Understrike

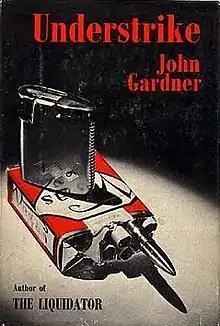
First UK edition (publ. Frederick Muller Ltd)

Understrike (1965) is a parody spy novel by John Gardner. It is the second novel in his Boysie Oakes series.